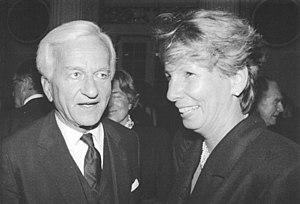
Richard Karl Freiherr von Weizsäcker est un homme d'État allemand, membre de l'Union chrétienne-démocrate d'Allemagne, né le 15 avril 1920 à Stuttgart et mort le 31 janvier 2015 à Berlin.